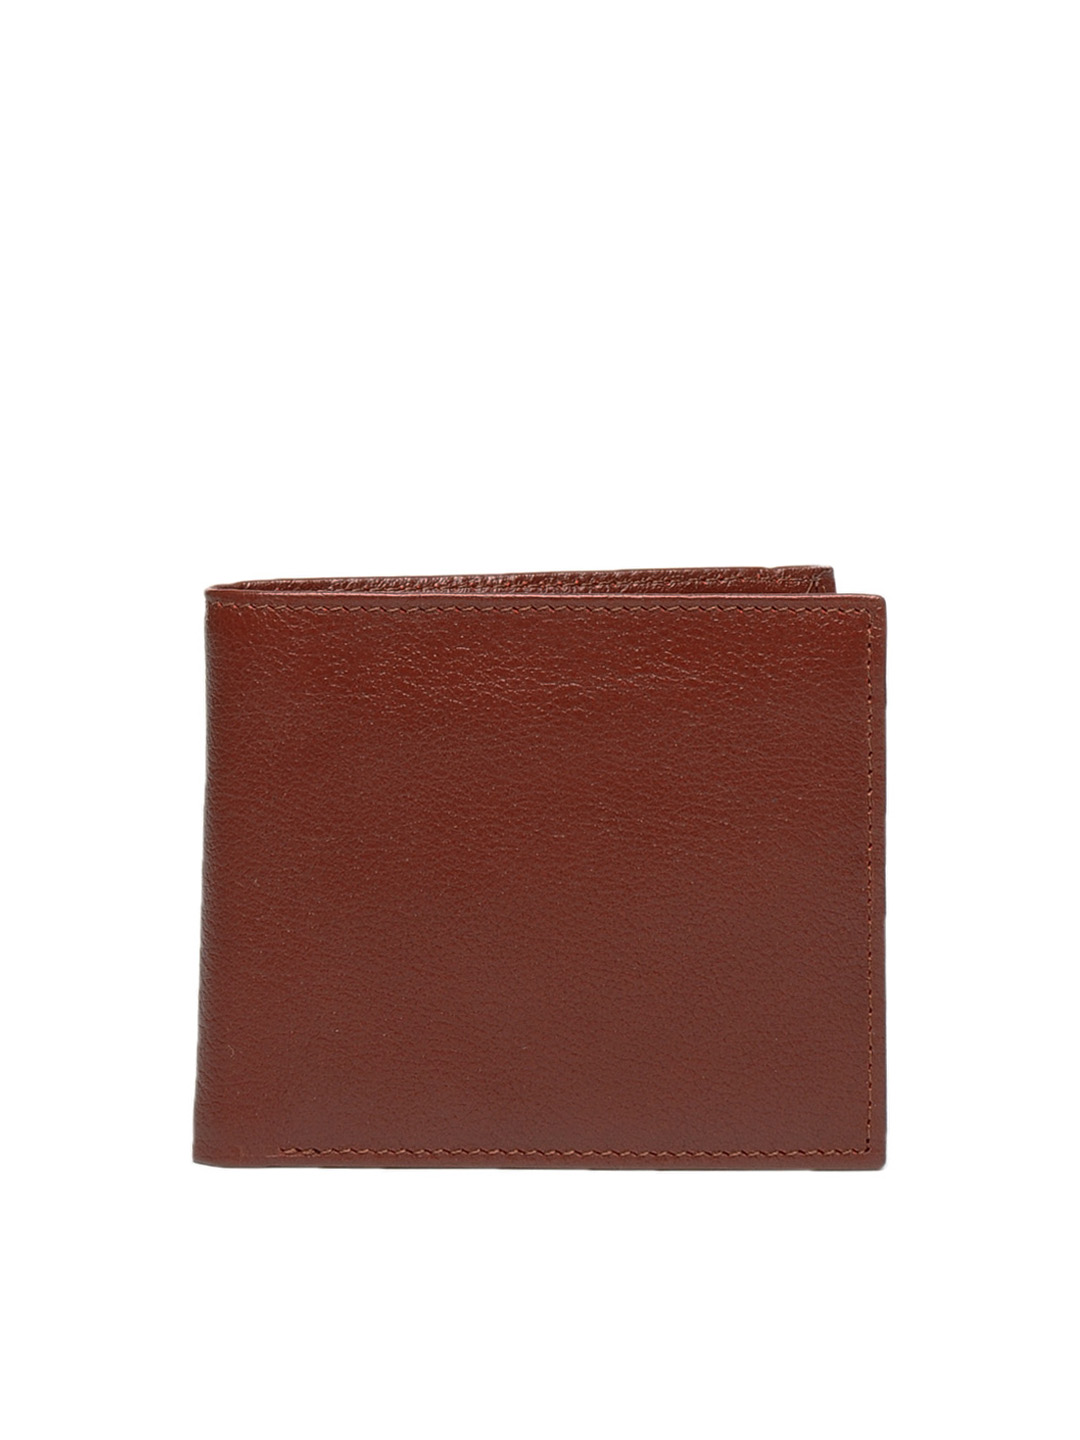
OTLS Men Brown Zebra Wallet
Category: Accessories / Wallets / Wallets
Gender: Men
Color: Brown
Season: Fall 2012
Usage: Casual